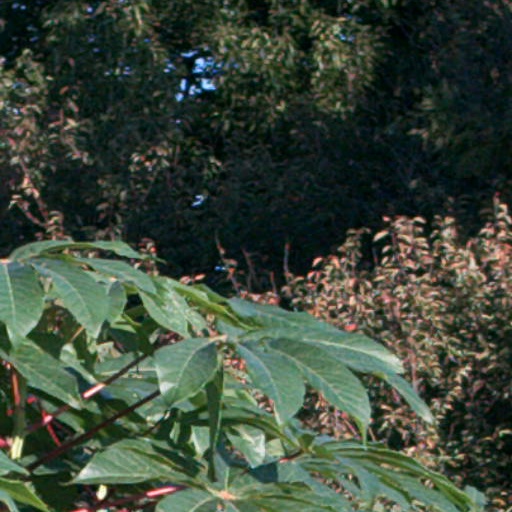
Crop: cassava